Gorgeous George

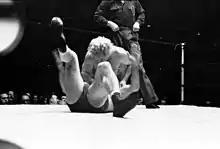
George attempting to pin another wrestler during a match, 1949

On March 26, 1947, Wagner defeated Enrique Torres to capture the Los Angeles Heavyweight Championship. On February 22, 1949, he was booked as the feature attraction at New York City's Madison Square Garden in what was pro wrestling's first return to the building in 12 years. By the 1950s, Gorgeous George's star power was so large that he was able to command 50% of the gate for his performances, which allowed him to earn over $100,000 a year, making him one of the highest-paid athletes in the world. On May 26, 1950, Gorgeous George defeated Don Eagle to claim the AWA World Heavyweight Championship (Boston version), which he held for several months.